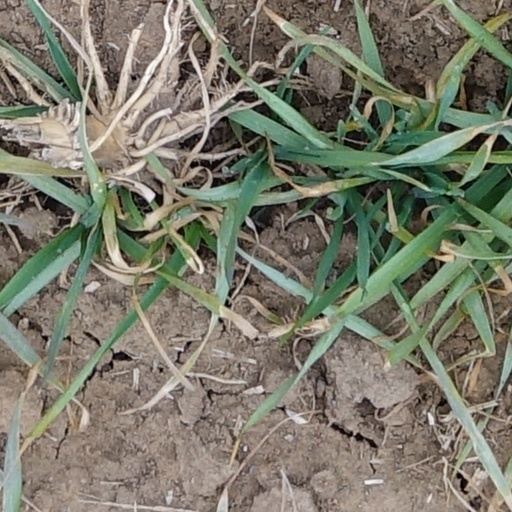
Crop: wheat